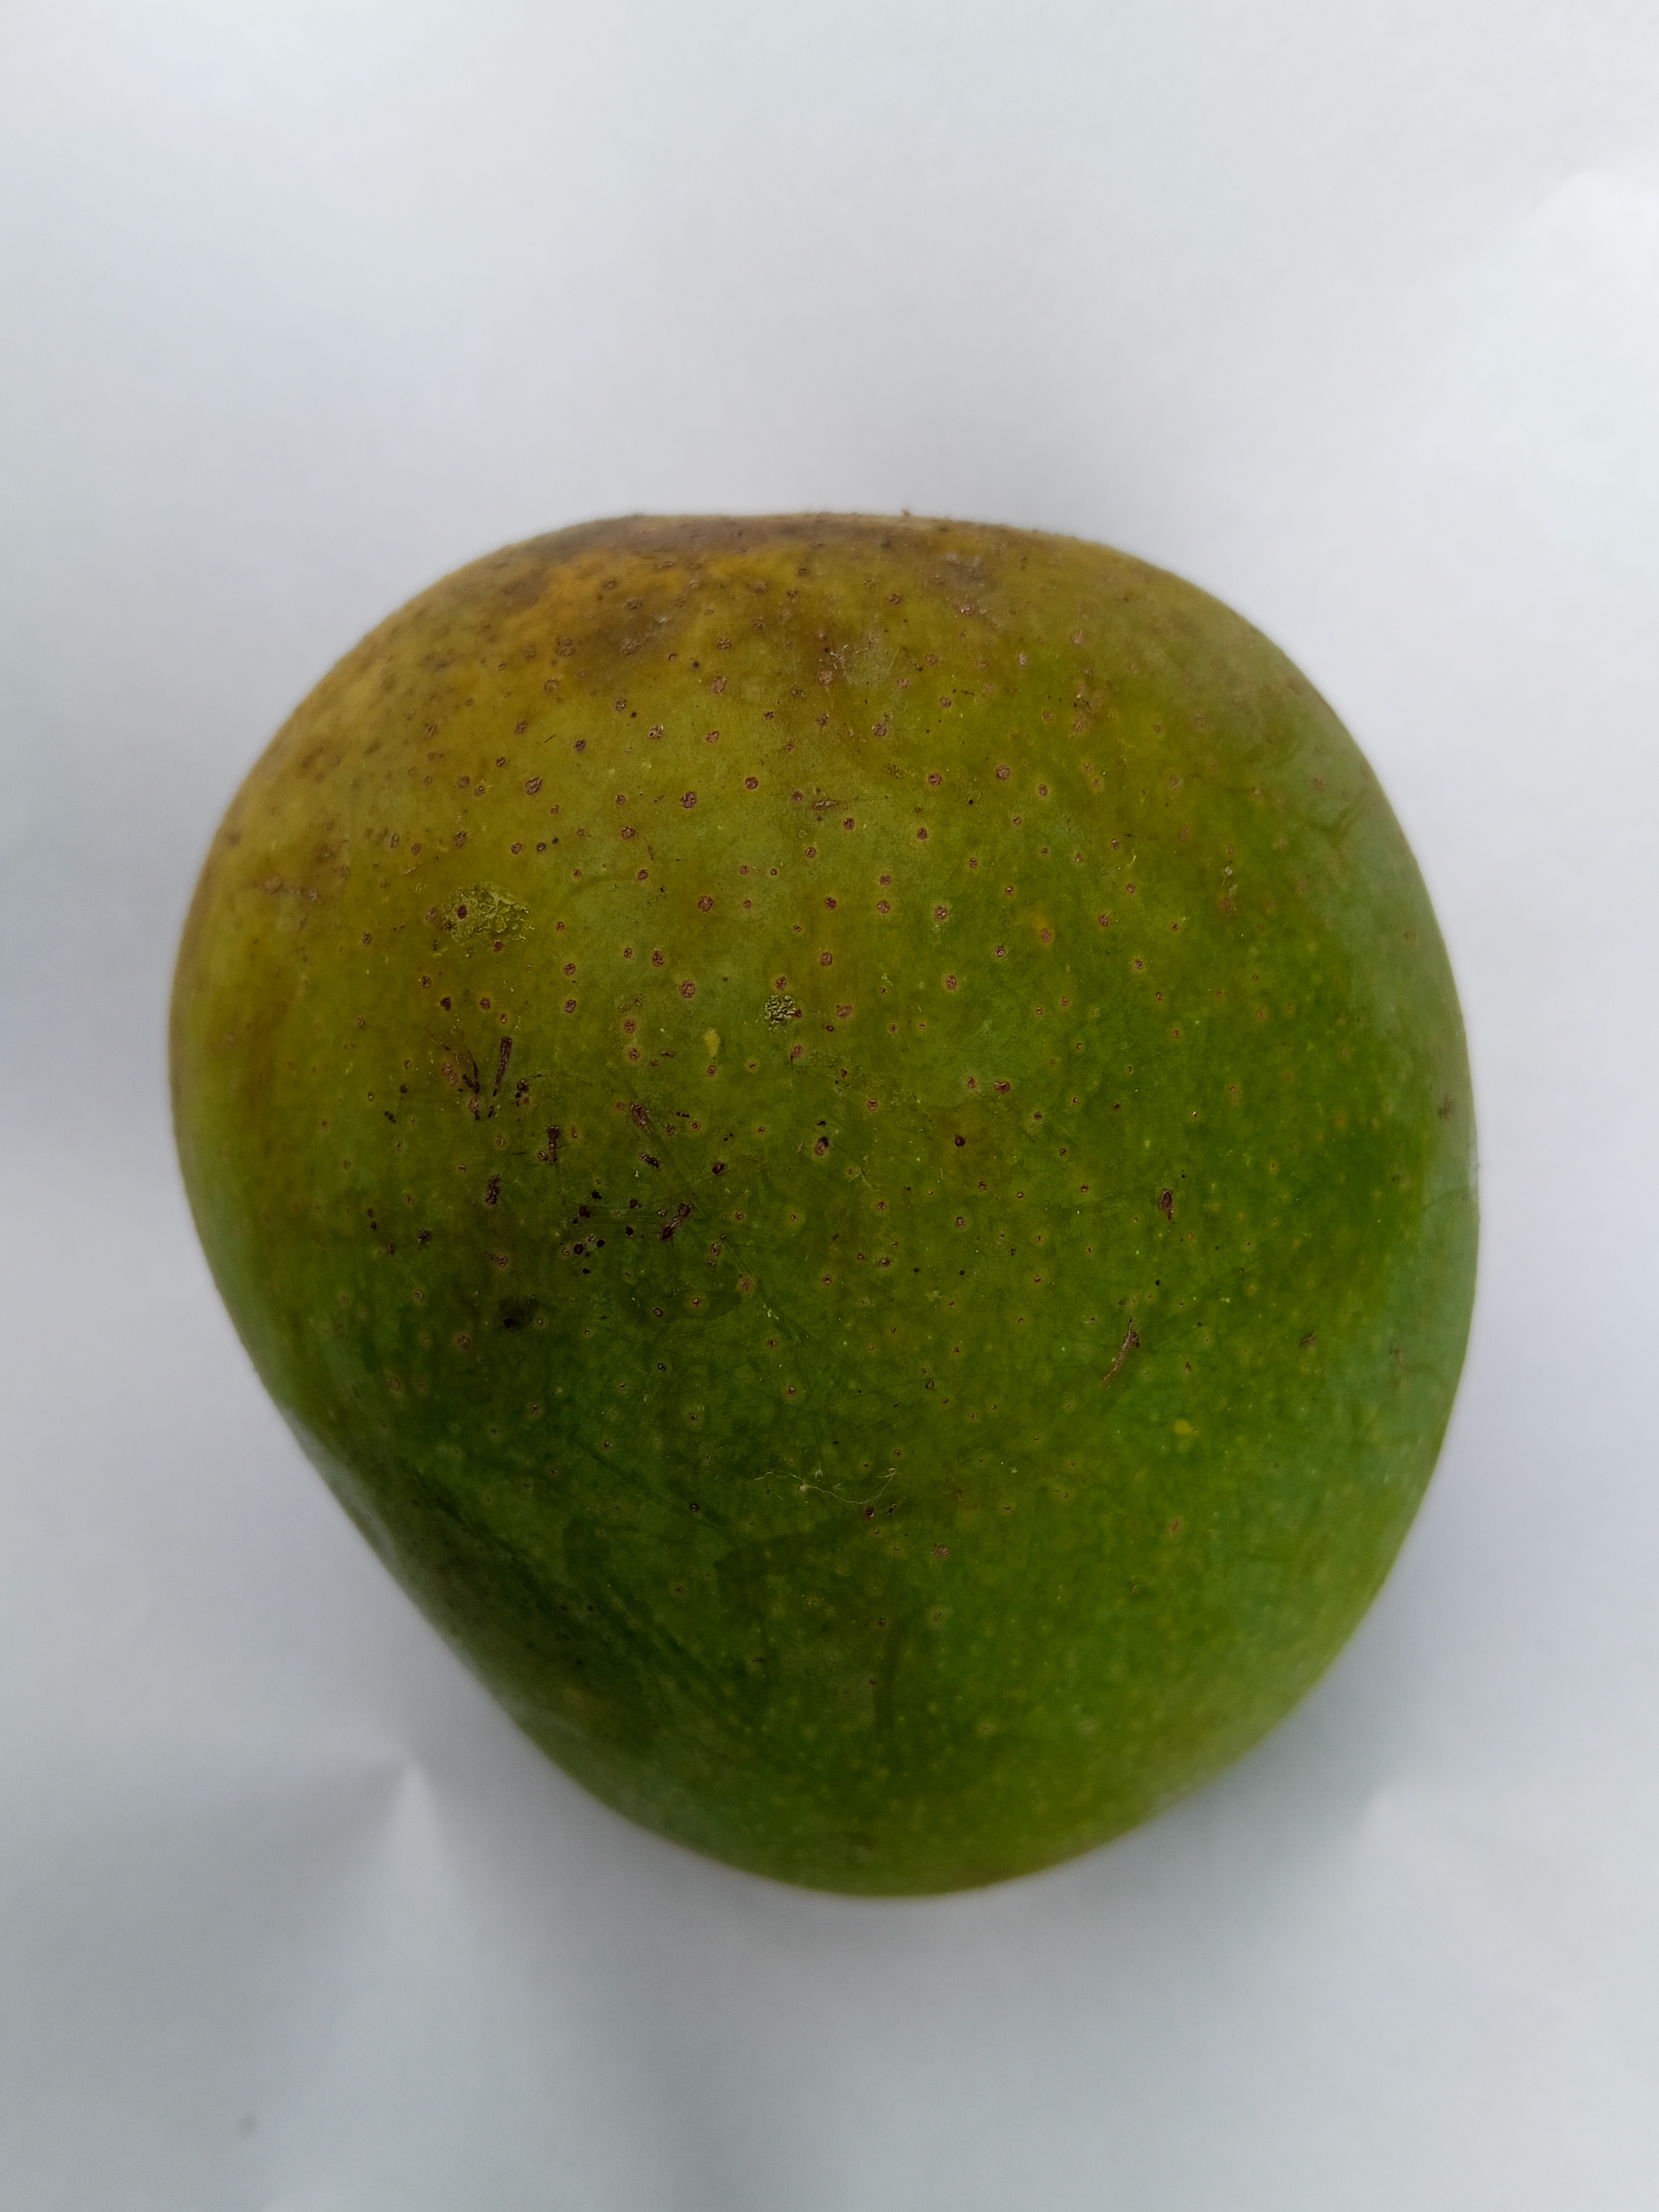
Mango variety: Himsagar